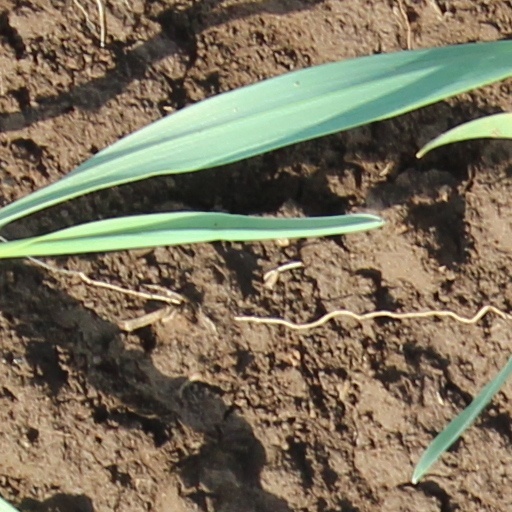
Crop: wheat